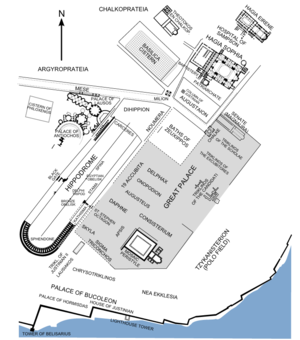
Le Palais de Lausos, aussi connu sous le nom de Lauseion, fut un palais de Constantinople construit à une date inconnue au Vᵉ siècle par un haut-fonctionnaire byzantin du nom de Lausos ; sa renommée était due à l’impressionnante collection de statues qu’il abritait, provenant d'anciens temples païens. Il fut longtemps identifié comme constituant la partie nord du Palais d’Antiochos ; des recherches récentes suggèrent plutôt un emplacement plus près du Forum de Constantin au nord de la Mesē.
Le Tzykanisterion était un terrain de sport où se jouait le tzykanion, une version du jeu de polo importé par les Byzantins de la Perse sassanide.
On appelle musique byzantine la musique profane et religieuse composée dans le cadre de l’Empire byzantin. Elle consistait en chants ou hymnes accompagnant des textes grecs utilisés pour le cérémonial de la cour, lors de festivals ou à l’occasion de cérémonies religieuses. Cette dernière forme est la mieux connue de nos jours, car les différentes traditions orthodoxes contemporaines continuent à s’identifier avec leur héritage byzantin, utilisant encore des livres de chants traditionnels comme les stichères, réunis dans le sticharion, et le irmologion. En effet, la musique byzantine ne disparut pas avec la chute de Constantinople en 1453, mais se perpétua sous l’administration ottomane. Au cours de la période de déclin de l’Empire ottoman au XIXᵉ siècle, les églises des diverses nations émergentes des Balkans se proclamèrent « autocéphales », c’est-à-dire ne relevant plus du patriarcat œcuménique.
Alexis Comnène, est un aristocrate et courtisan byzantin. C'est un fils d'Andronic Comnène, lui-même fils de Jean II Comnène et le neveu de l'empereur Manuel Iᵉʳ Comnène. Il atteint les rangs élevés de protostrator, protosébaste et vestiaritai au cours du règne de ce dernier. Après la mort de l'empereur en 1180, il gagne les faveurs de l'impératrice douairière Marie d'Antioche dont il devient l'amant. C'est ainsi qu'il parvient virtuellement aux commandes de l'Empire avant d'être renversé par Andronic Iᵉʳ Comnène en 1182.
"Le De Ceremoniis est le titre latin donné habituellement à un recueil décrivant les cérémonies liées à la cour des empereurs byzantins et le protocole qui s’y rattache. Le titre grec le plus souvent cité est Ἔκθεσις τῆς βασιλείου τάξεως"", tiré des premières lignes de la préface. Mais le titre officiel complet que l’on trouve en tête de cette préface est ""Traité et œuvre vraiment digne de l’activité impériale de CONSTANTIN, ami du Christ, et dans le Christ, Roi éternel, Empereur, fils de Léon, le très sage Empereur, d’éternelle mémoire"". En français on lui donne généralement pour titre ""Livre des Cérémonies"".
Érigé au IVᵉ siècle, le Milion ou Milion était un monument qui marquait, à Constantinople, le point de départ des routes qui conduisaient aux différentes villes de l’empire. Il avait la même fonction que le Milliaire d'or à Rome. Surmonté d’un dôme, le Milion était un édifice quadrangulaire constitué de quatre arcs monumentaux et décoré de nombreuses statues et peintures. Il survécut à la conquête de Constantinople en 1453, mais disparut au début du XVIᵉ siècle. Des fragments furent retrouvés lors d’excavations dans les années 1960.
L’église Notre-Dame du Phare était l’une des quelque trente églises et chapelles situées dans l’enceinte du Grand Palais de Constantinople. Elle était ainsi nommée parce que située près d’un phare Principale chapelle des empereurs byzantins, elle fut aussi appelée « Sainte-Chapelle » par les chroniqueurs occidentaux du Moyen Âge, car c’était le plus grand dépôt de reliques sacrées en dehors de Jérusalem et saint Louis adoptera ce terme pour désigner la chapelle qu’il fera construire en 1248 pour abriter les reliques de la passion du Christ acquises de l’empereur latin et jusque-là déposées à Notre-Dame du Phare.
Le Grand Palais, aussi appelé « Parlais sacré » était le plus grand ensemble architectural de Constantinople. Depuis sa construction sous Constantin Iᵉʳ jusqu’au Xᵉ siècle, il s'est agrandi au gré des besoins et des goûts des différents empereurs, les parties les plus anciennes étant progressivement abandonnées au profit de nouveaux édifices, situés plus au sud. L’ensemble de ces édifices, cours, pavillons et églises formaient un ensemble irrégulier quelque peu hétéroclite qui rappelle plutôt le Kremlin de Moscou que le château de Versailles.
Les bains de Zeuxippe ou de Zeuxippos étaient des thermes romains qui furent construits, selon certains auteurs, à Constantinople entre les années 100 et 200 par l'empereur Septime Sévère au cœur de ce qui allait devenir le quartier impérial de l’Empire byzantin. Ils furent agrandis par l'empereur Constantin Iᵉʳ. Réputés pour les statues de personnages mythologiques ou historiques reliés à la légende troyenne et donc à la fondation de Rome, ils furent détruits par la sédition Nika en 532. Justinien Iᵉʳ ne put cependant reconstituer cette importante collection lorsqu’il fit reconstruire les bains. Au VIIIᵉ siècle, la fréquentation des bains n’étant plus dans les mœurs de l’époque, les bains de Zeuxippe furent convertis: une partie du complexe fut transformé en prison, l’autre partie semble avoir été utilisée comme usine pour la production de soie.
La Nea Ekklesia est une église construite par l'empereur byzantin Basile Iᵉʳ à Constantinople entre les années 876 et 880. C'est la première église d’une telle dimension à être construite dans la capitale de l'Empire byzantin depuis la basilique Sainte-Sophie au VIᵉ siècle. Elle continuera à être utilisée sous la dynastie des Paléologue avant d'être transformée en lieu de stockage pour la poudre à canon par les Ottomans et d'être détruite en 1490 après avoir été frappée par la foudre.
Le Chrysotriklinos fut la principale salle de réception et de cérémonie du Grand Palais de Constantinople depuis sa construction à la fin du VIᵉ siècle jusqu’au Xᵉ siècle. Nous ne connaissons son apparence que par diverses sources littéraires dont le De Ceremoniis, recueil de cérémonies impériales rédigé par Constantin VII : une grande salle octogonale à coupole recouverte de mosaïques d'or et comportant trois « lits », c'est-à-dire trois grandes banquettes de réception. Cette salle symbolisait par sa majesté la toute-puissance des empereurs byzantins. Aussi a-t-elle inspiré la construction d’autres édifices dont la chapelle palatine de Charlemagne à Aix-la-Chapelle.